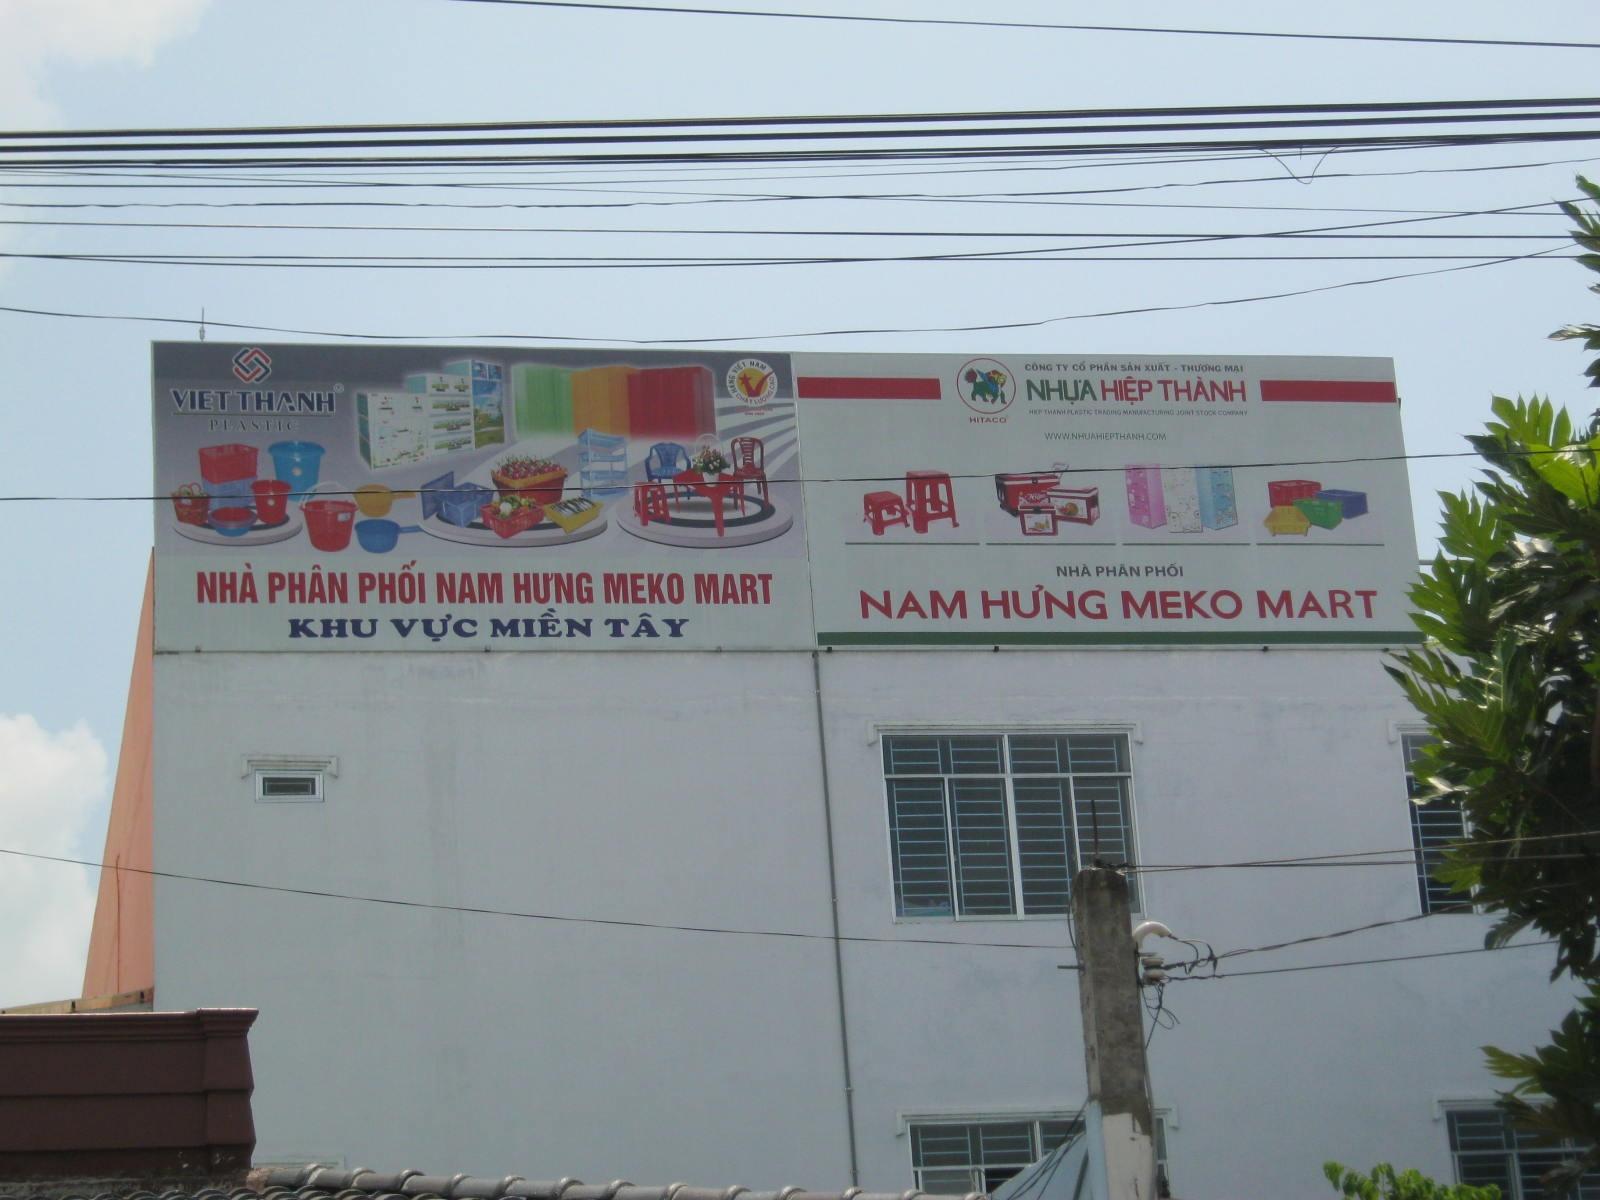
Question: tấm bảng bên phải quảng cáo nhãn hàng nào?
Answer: tấm bảng quảng cáo cho công ty nhựa hiệp thành